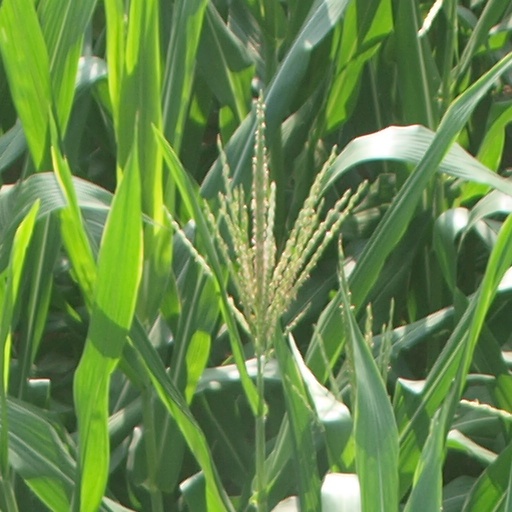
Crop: maize; corn